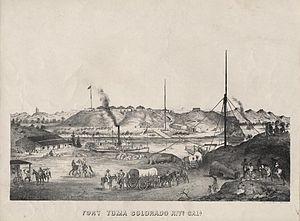
Le fort Yuma est un fort en Californie, situé dans le comté d'Imperial, en face du fleuve Colorado par rapport à Yuma en Arizona. Il est sur la route du Butterfield Overland Mail entre 1858 et 1861, et est abandonné le 16 mai 1883, et transféré au département de l'Intérieur. L'école indienne de fort Yuma et la mission indienne Yuma de Saint Thomas occupent maintenant le site. C'est un des sites associés répertoriés en tant que carrefour et sites associés Yumas sur le Registre national des lieux historiques dans la zone de mémoire nationale du carrefour Yuma. De plus, il est enregistré en tant que marqueur historique de Californie #806.